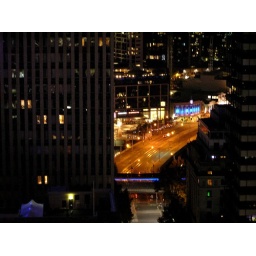
View from the 17th floor of the RACV buiding in Bourke Street, to the Queen Street bridge over the Yarra River, Melbourne.